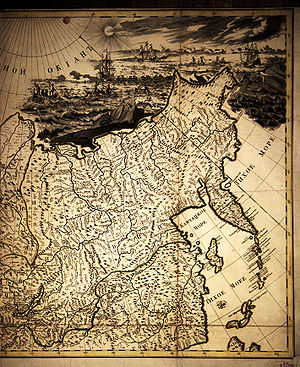
1. Kamtjatka-ekspedition
Kort over Siberien fremstillet på grundlag af resultaterne af de to Kamtjatka-ekspeditioner[1].
Den første Kamtjatka-ekspedition var en opdagelsesrejse under ledelse af Vitus Bering. Dens mål var at udforske og kortlægge Ruslands østlige egne og finde ud af, om der var en landfast forbindelse mellem Sibirien og Nordamerika. Den startede i 1725.